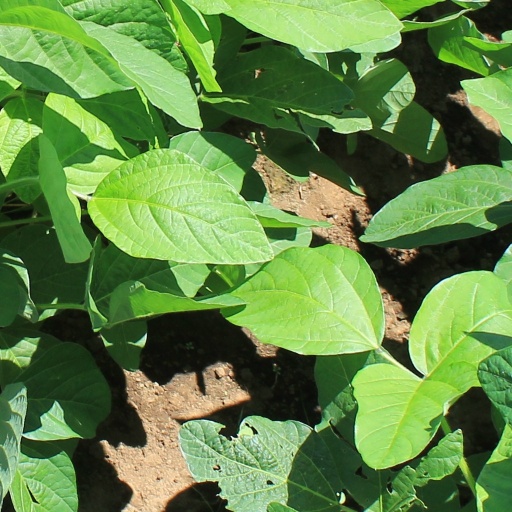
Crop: soybean